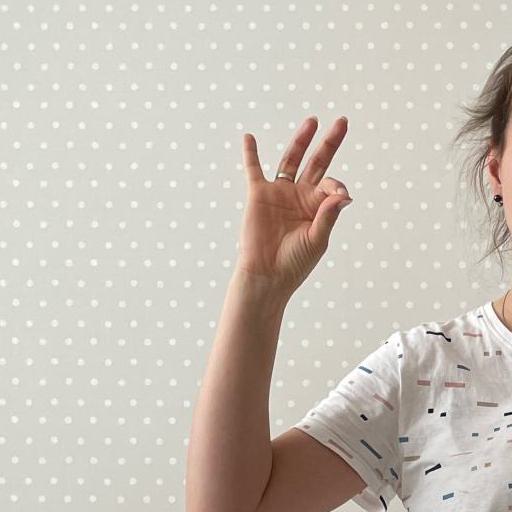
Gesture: ok